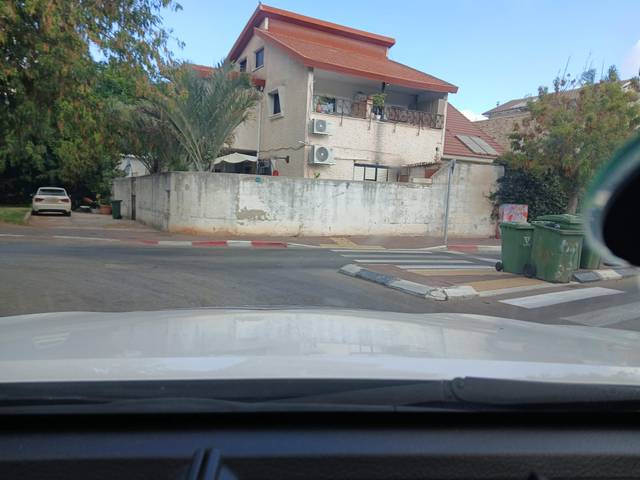
Region: Israel
Coordinates: 32.196, 34.855